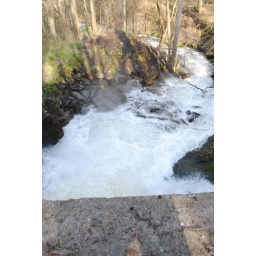
with the sun setting over the train grade you can see my shadow being cast onto the forest floor below